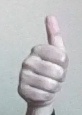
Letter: aleff